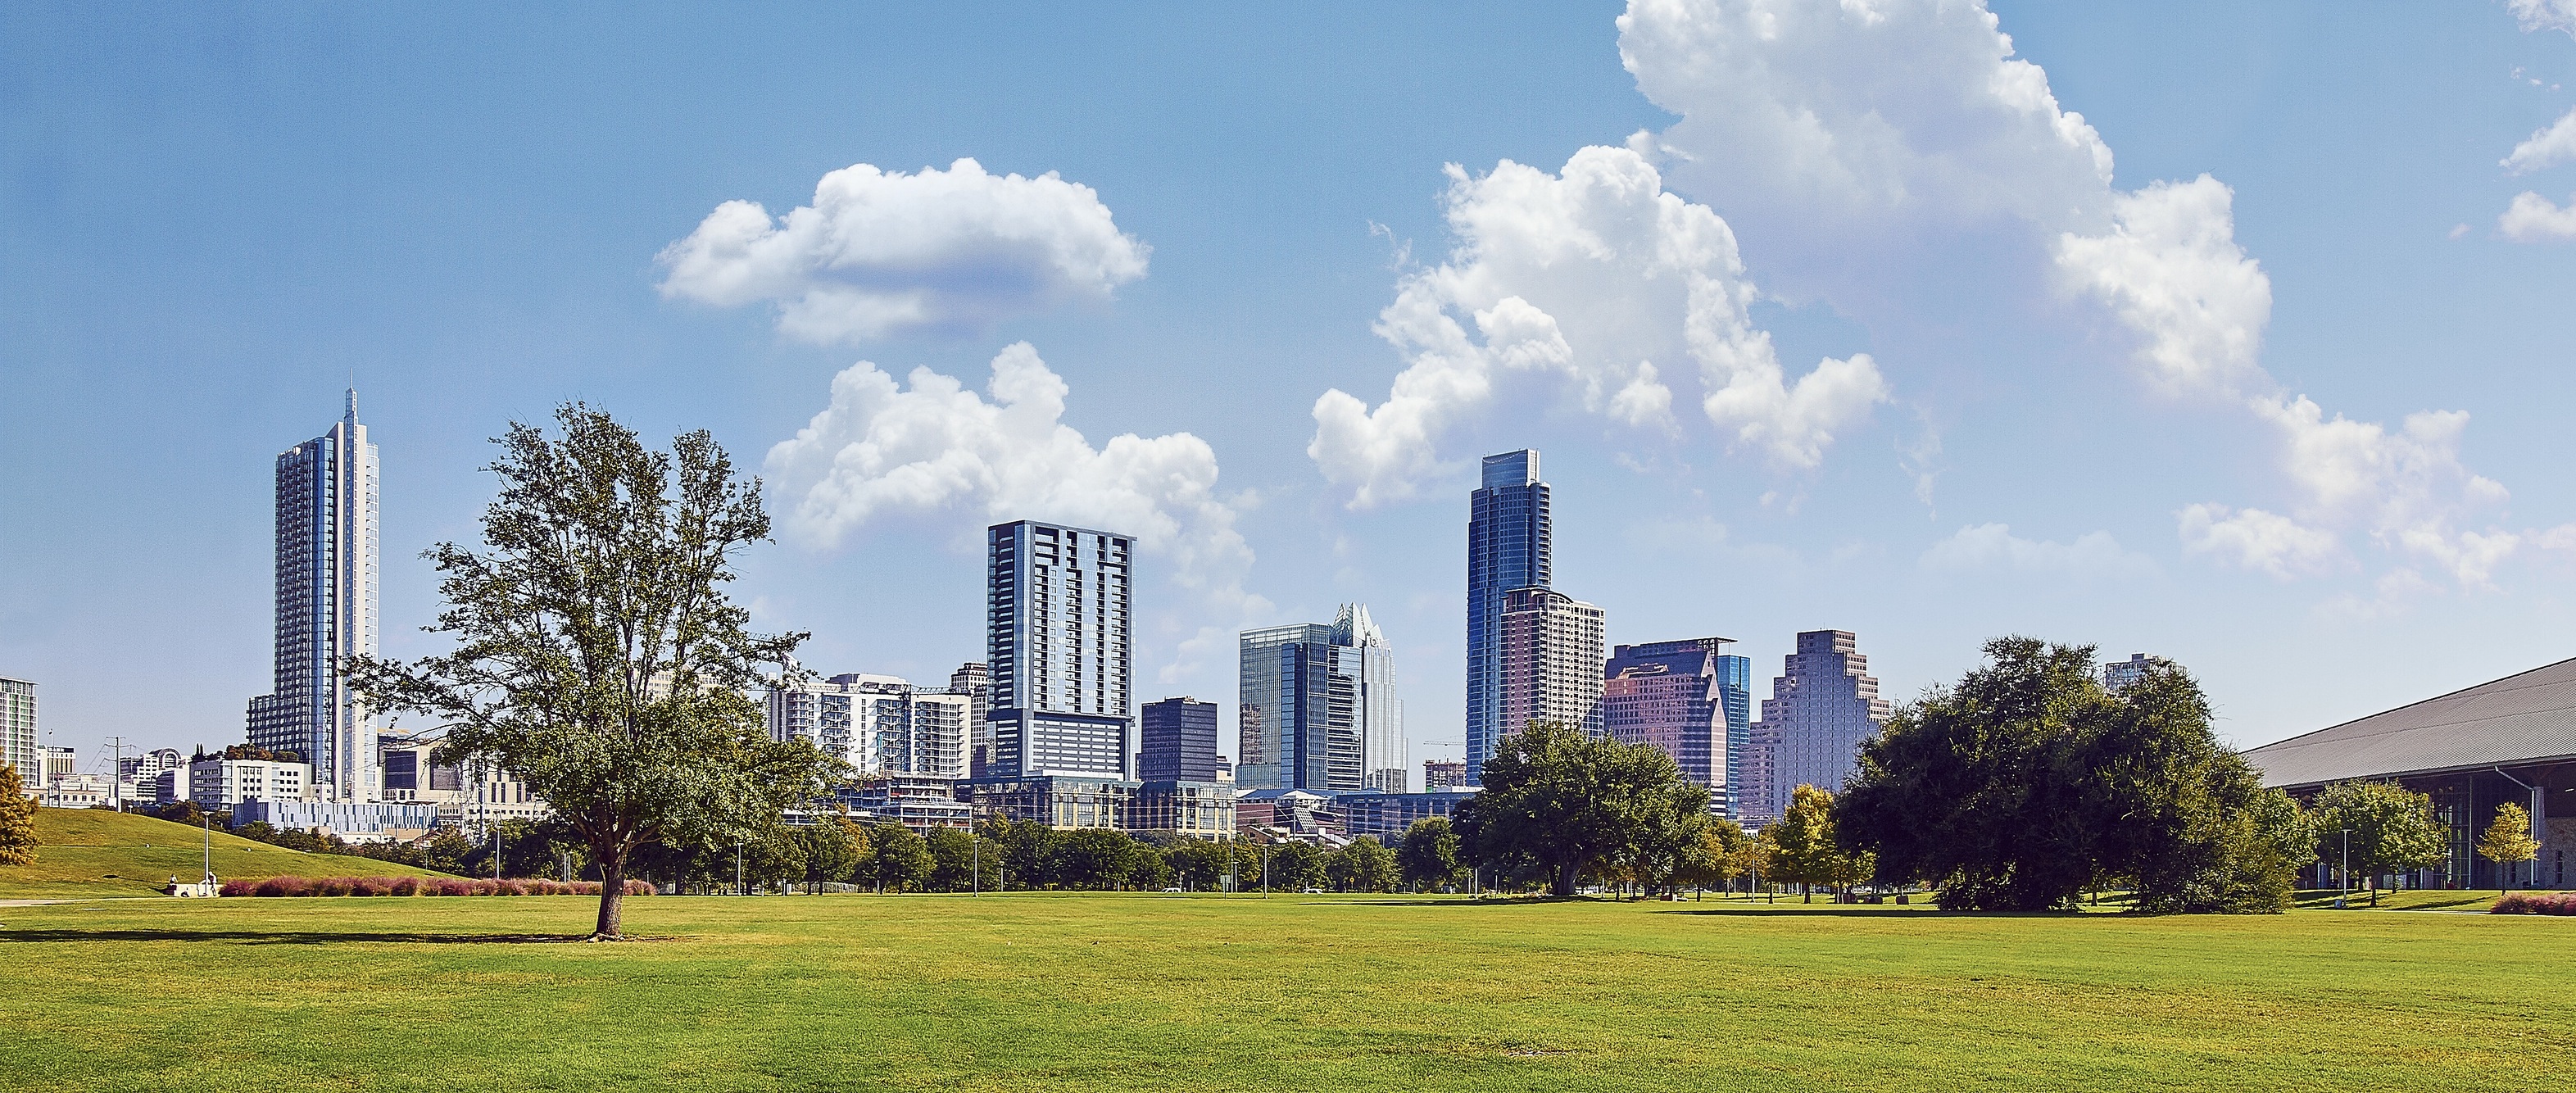
horizon, architecture, sky, skyline, glass, view, city, skyscraper, cityscape, panorama, downtown, steel, green, high, tower, park, landmark, modern, concrete, tower block, skyscrapers, buildings, apartments, offices, estate, residential area, human settlement